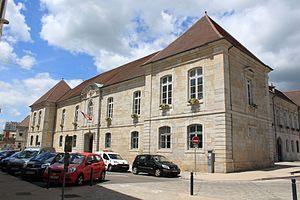
Lons-le-Saunier, Franche-Comté, France